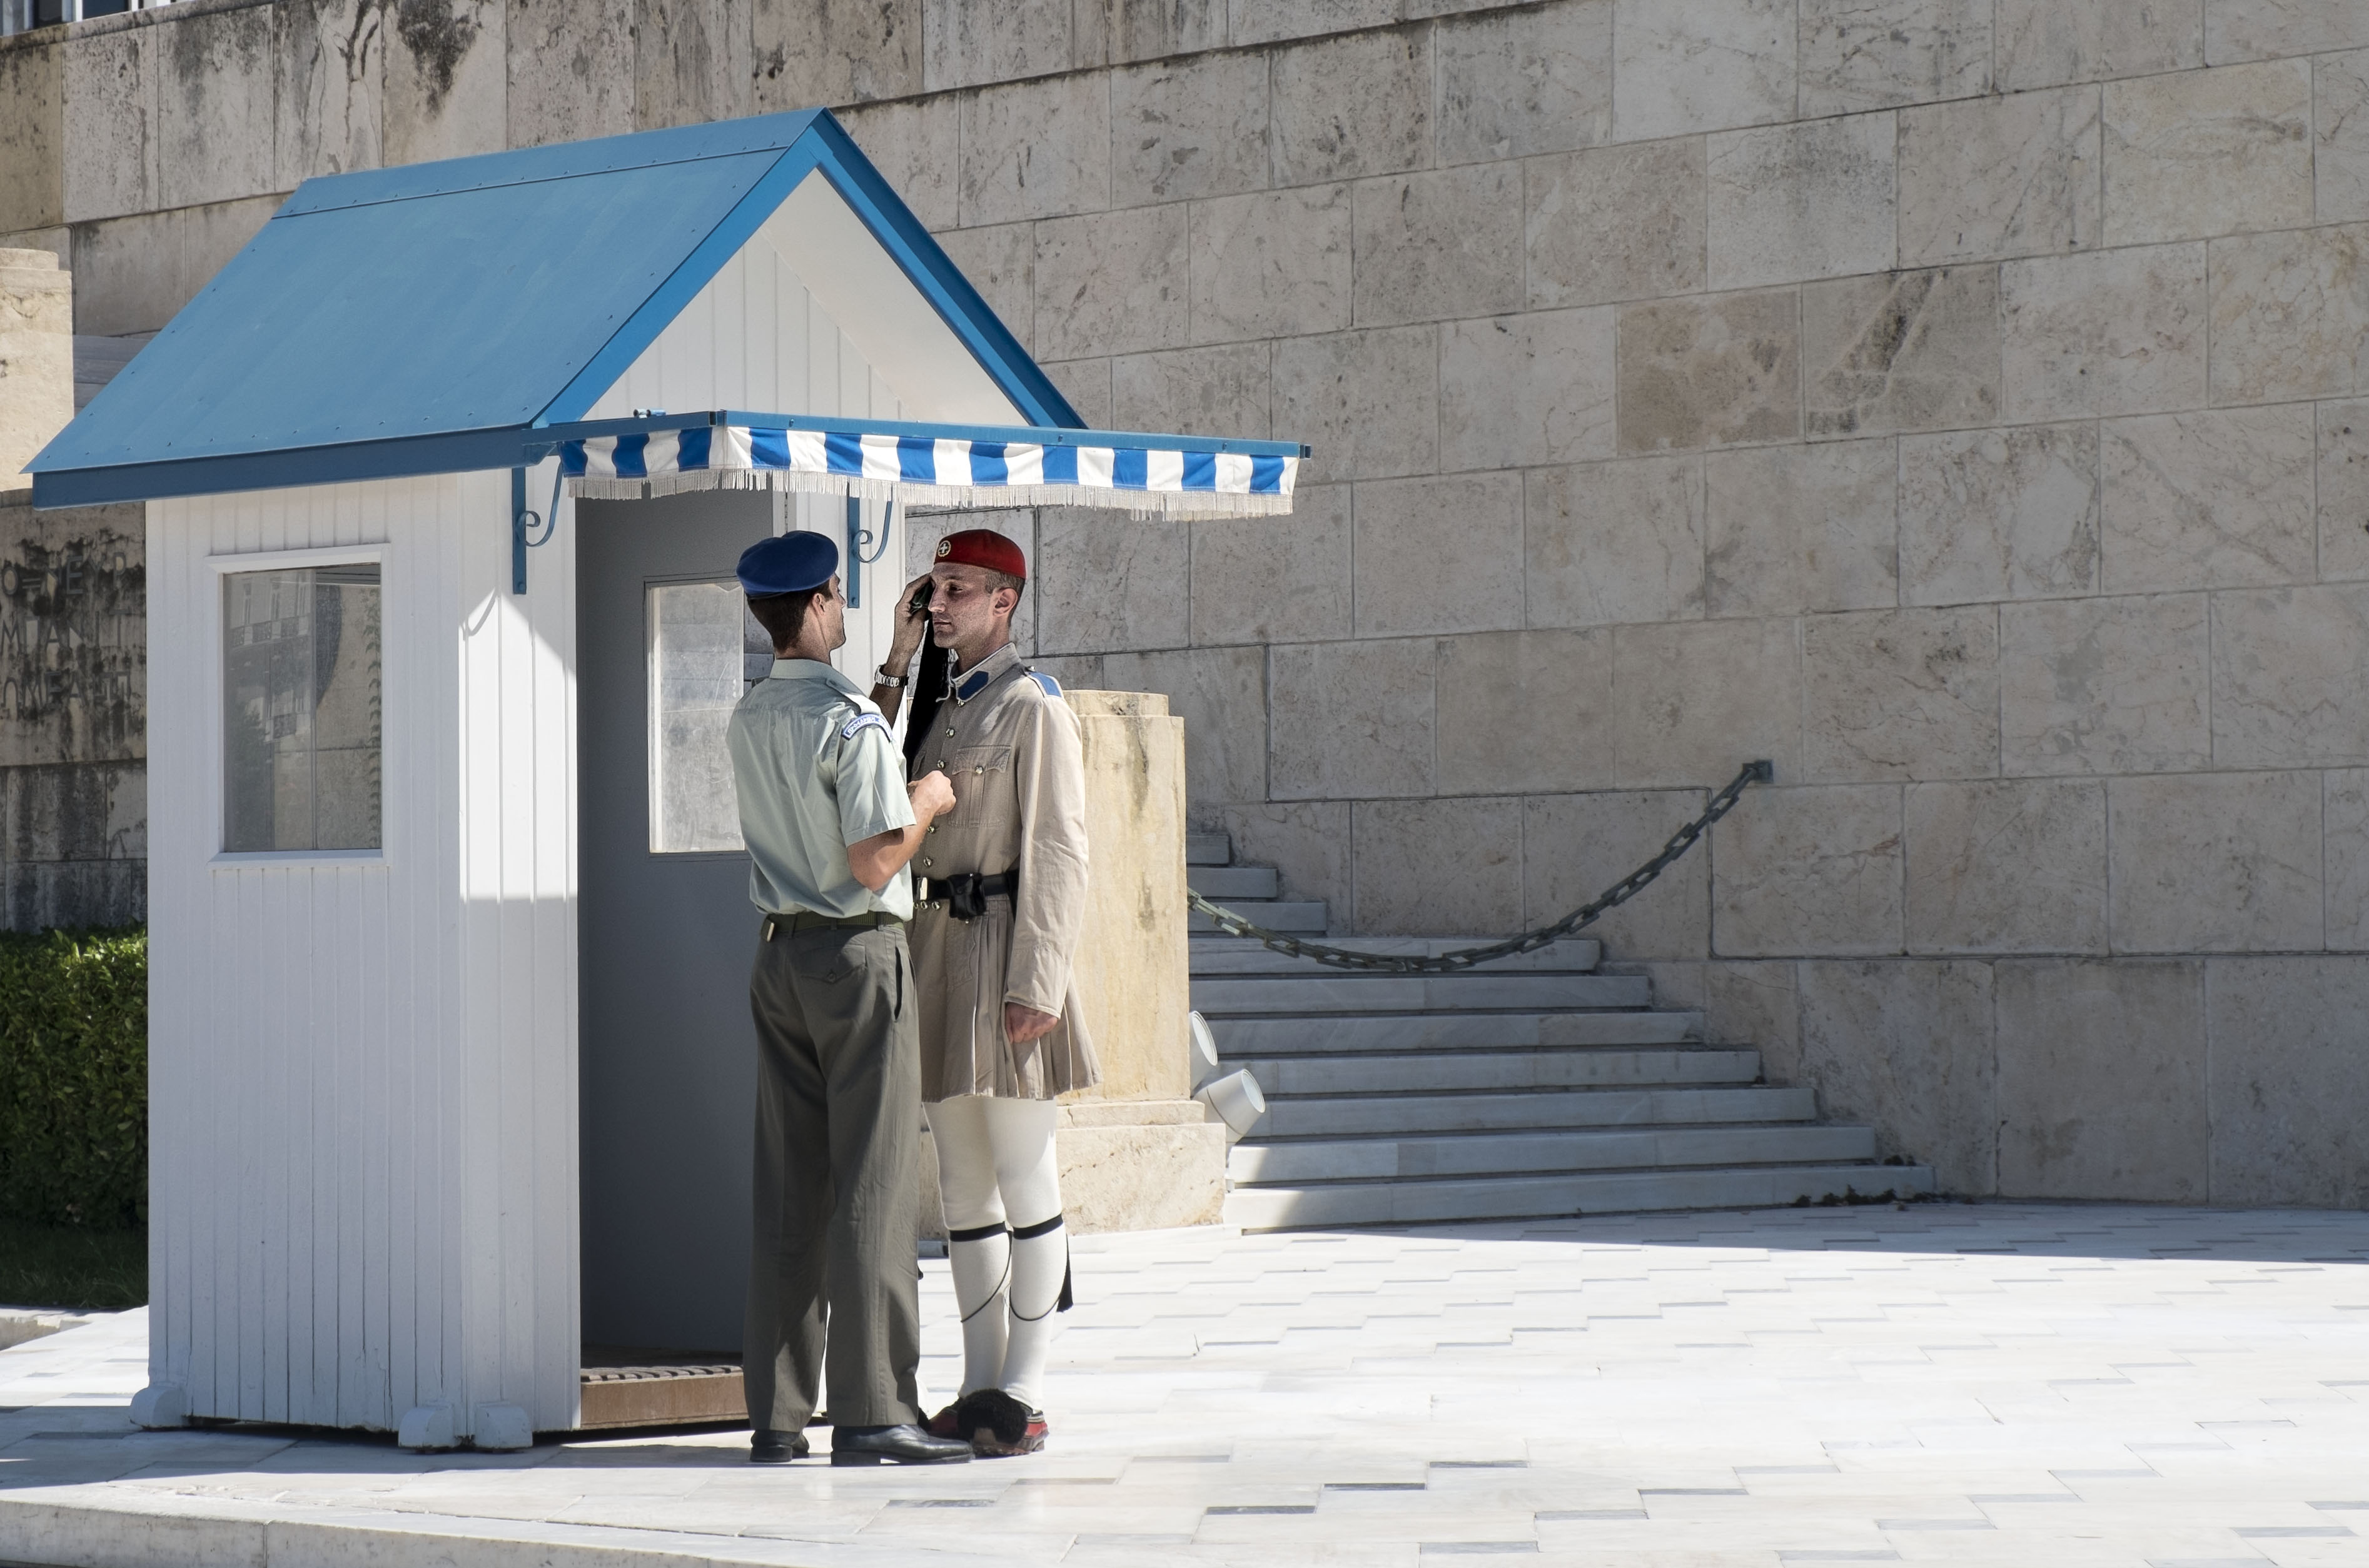
street, urban, travel, fujifilm, spring, blue, photograph, greece, fuji, fujix, fujixe1, athens, evzone